Sky position (RA, Dec in degrees): 173.229, 25.892
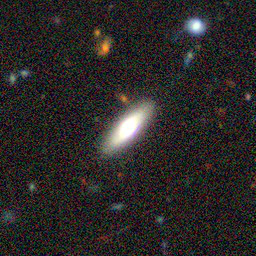
Galaxy morphology: Cigar Shaped Smooth Galaxies